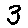
Label: 3